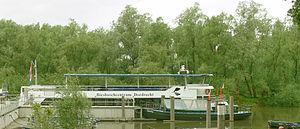
Le plus grand bateau solaire (180 places) d'Europe en 2007, construit pour l'ONG Natuur monumenten, pour le centre d'interprétation de la nature de Dordrecht qui doit accueillir 150 000 visiteurs par an. Il sert à visiter les zones humides du Parc national de Bisbosch (9000 ha) aux Pays bas. Coût
L'énergie solaire photovoltaïque est une énergie électrique produite à partir du rayonnement solaire grâce à des panneaux ou des centrales solaires photovoltaïques. Elle est dite renouvelable, car sa source est considérée comme inépuisable à l'échelle du temps humain. En fin de vie, le panneau photovoltaïque aura produit 20 à 40 fois l'énergie nécessaire à sa fabrication et à son recyclage.
Le parc national De Biesbosch est l'un des plus grands parcs nationaux des Pays-Bas, créé en 1994. Il est composé de trois parties s'étalant sur près de 40 000 ha dont 7 100 immergés, avec une partie récréative de 280 ha. Le parc, d'importance paneuropéenne en tant que zone humide est un des noyaux du réseau écologique néerlandais et il est lui-même riche en corridors biologiques. Une partie du Biesbosch est reconnue comme étant une zone humide d'importance internationale, et protégée par les directives européennes Habitat et Oiseaux.